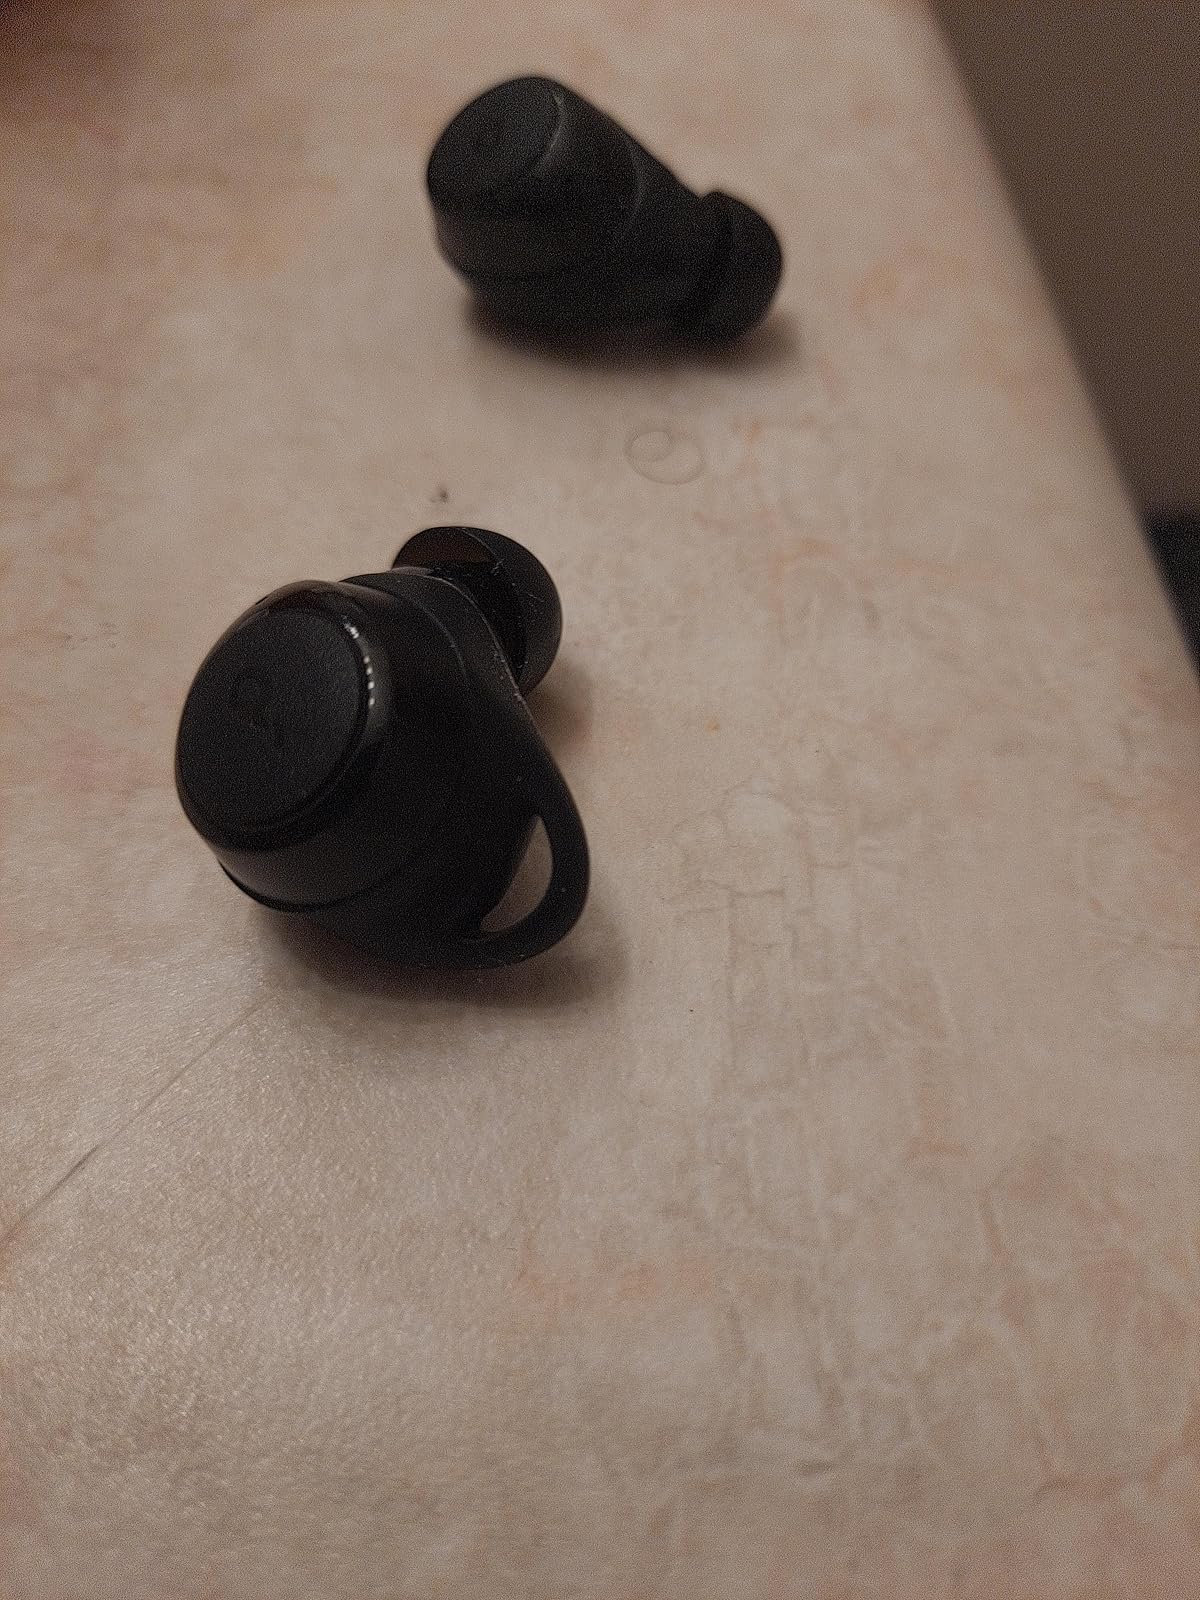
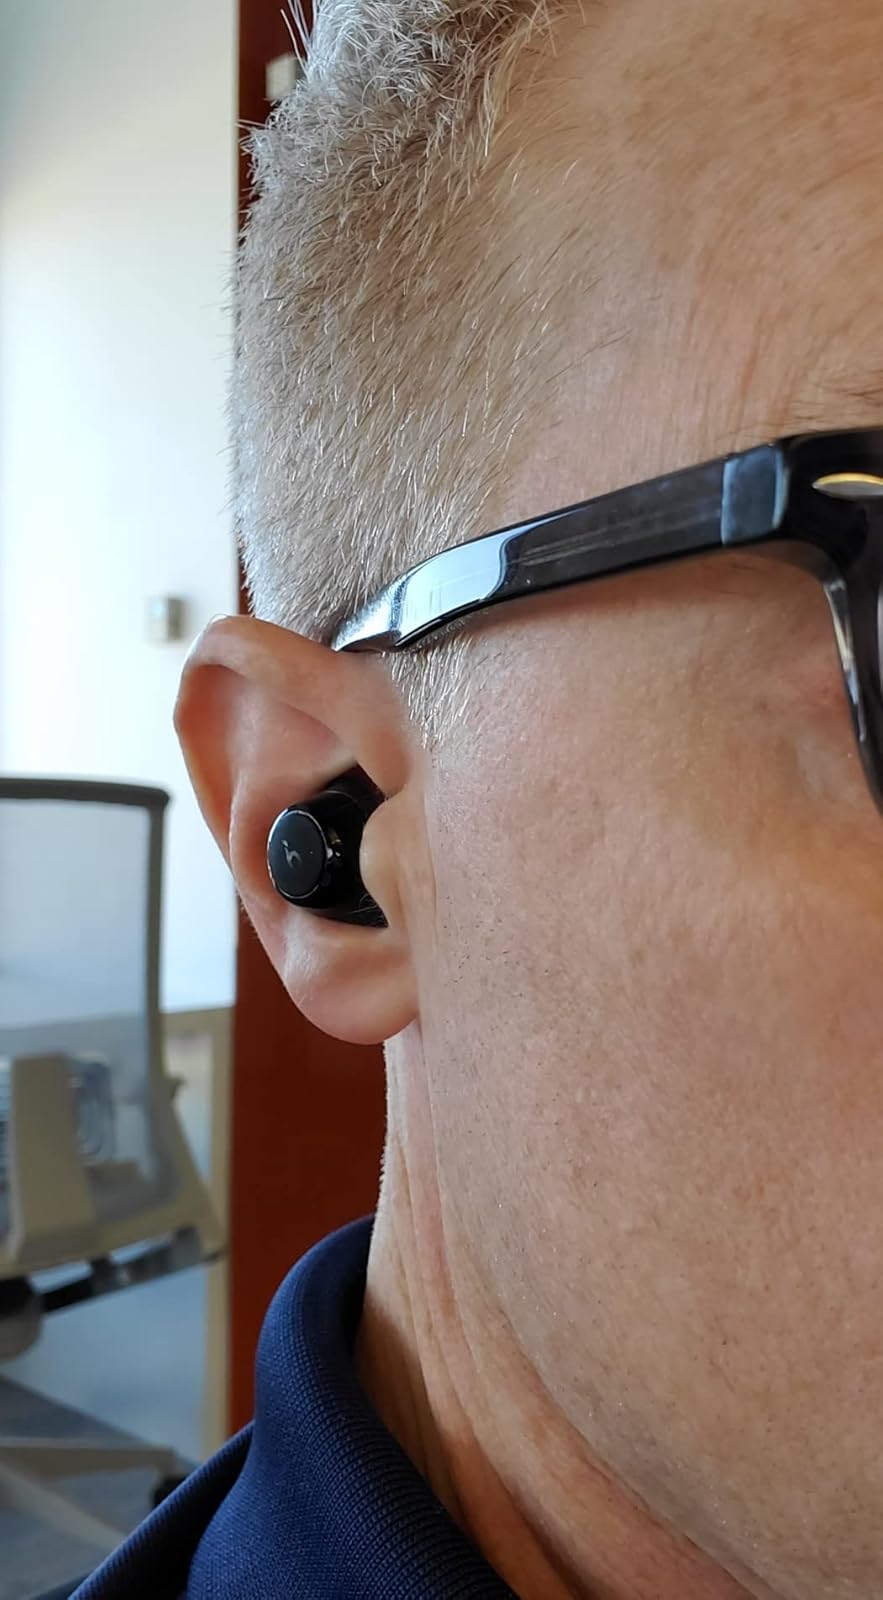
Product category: earbuds
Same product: yes